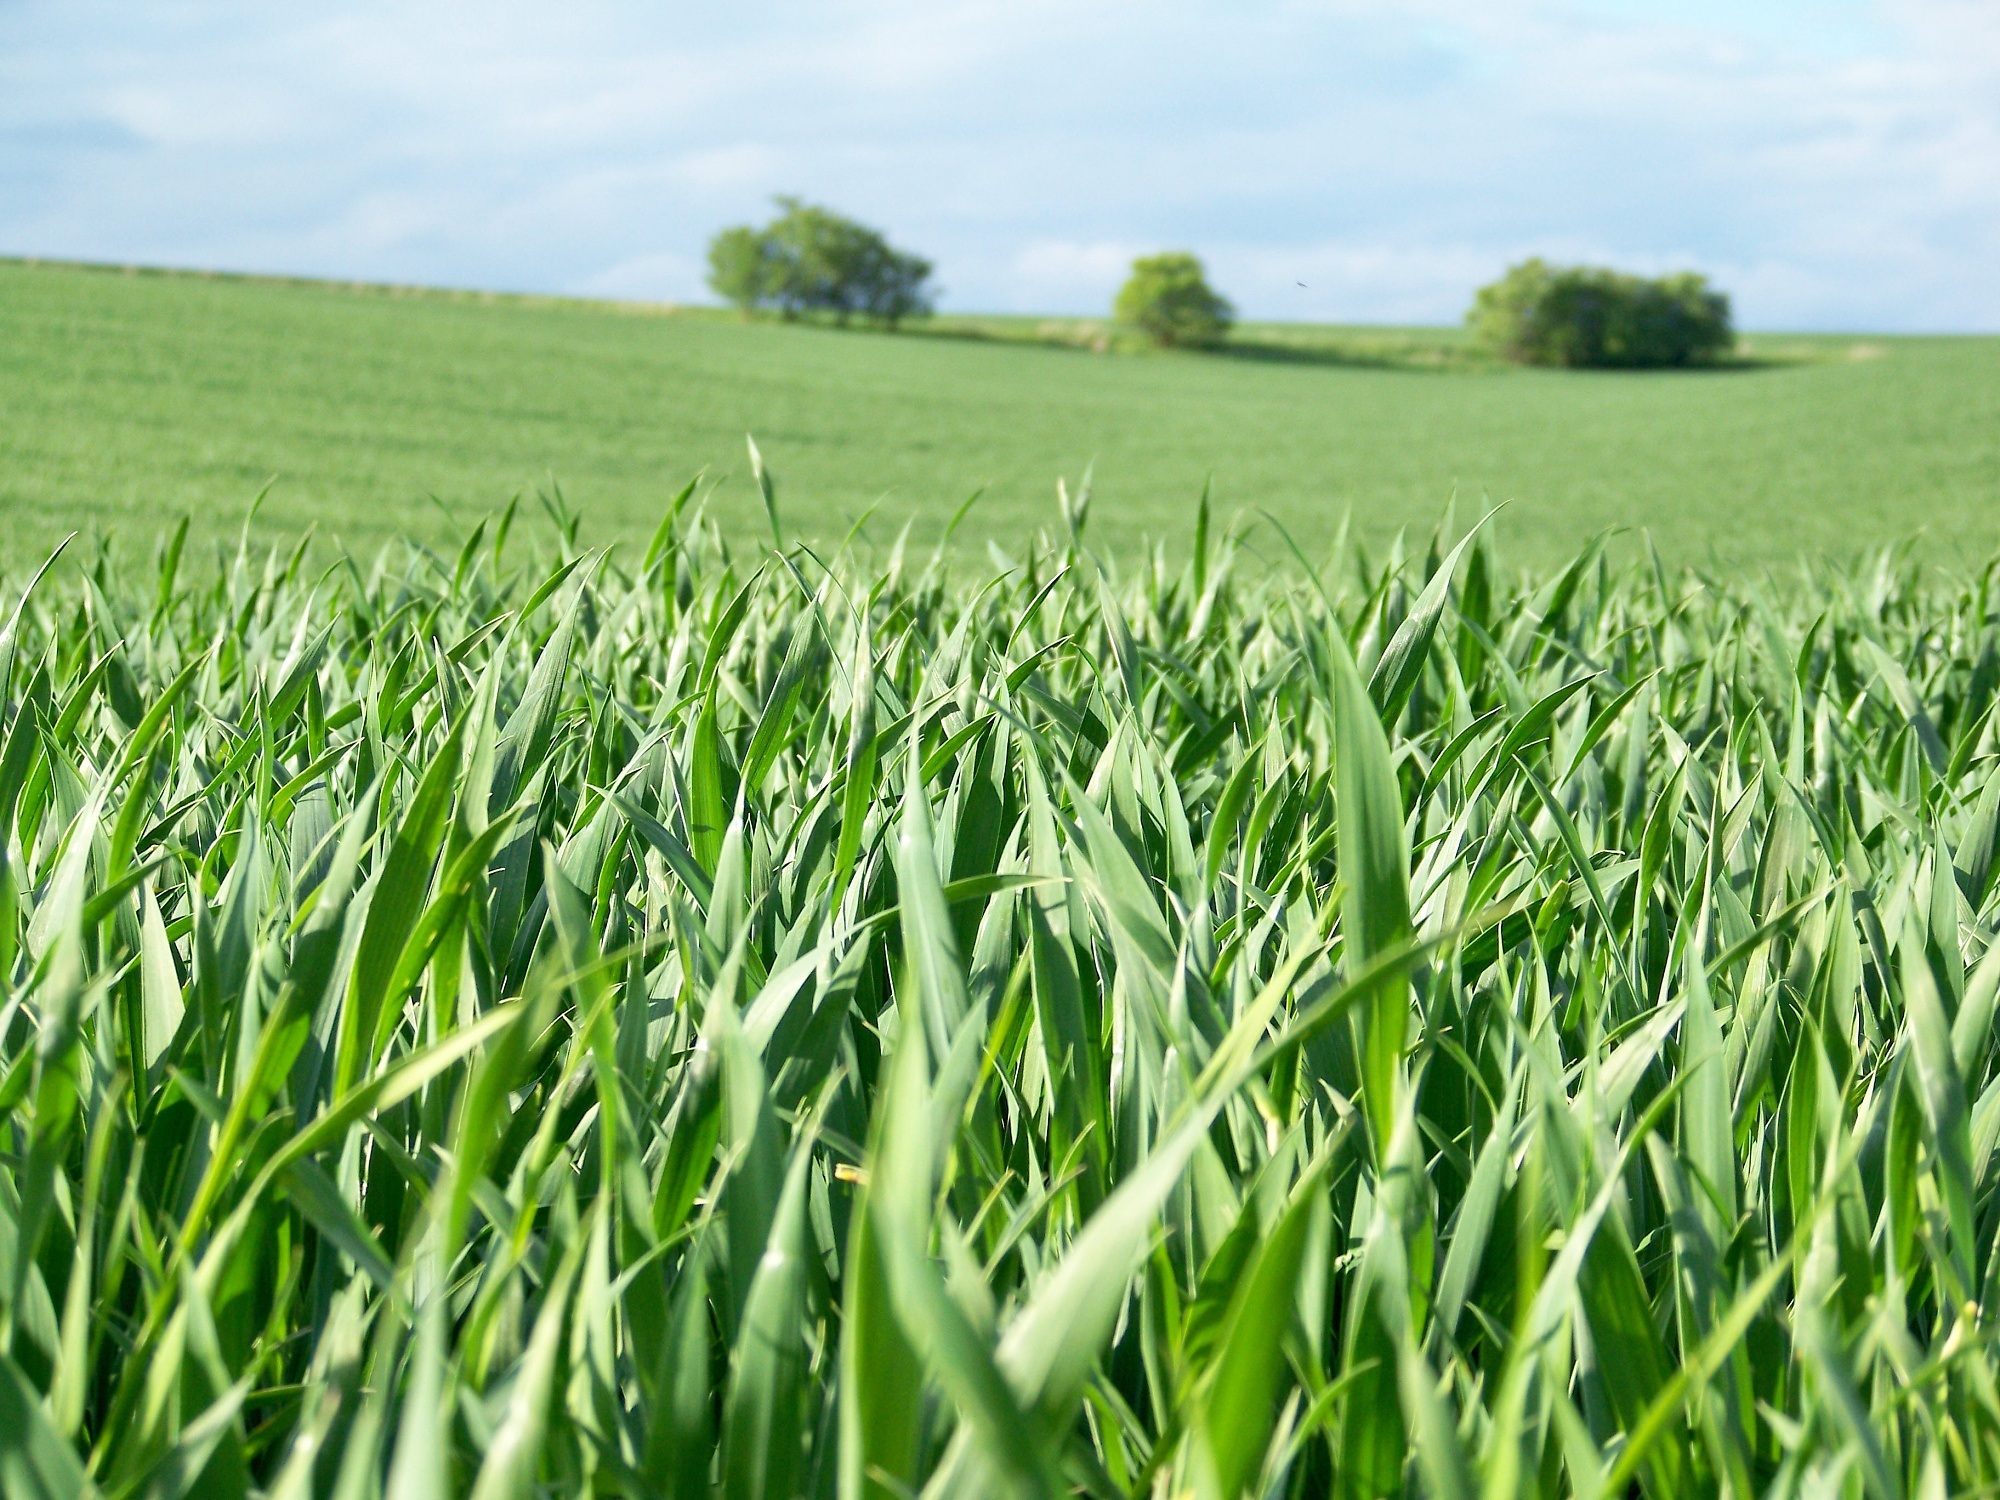
landscape, grass, horizon, plant, sky, field, lawn, meadow, prairie, food, spring, green, heaven, crop, pasture, agriculture, trees, grassland, plantation, paddy field, flowering plant, commodity, grass family, food grain